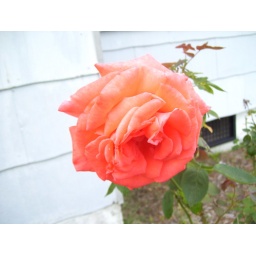
Lovely pink rose in my front yard.